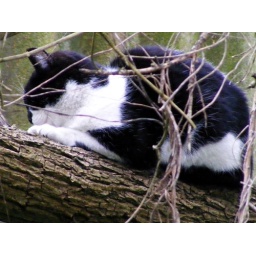
a lovely little cat sitting all comfy in a local tree